Virgil Mosaic

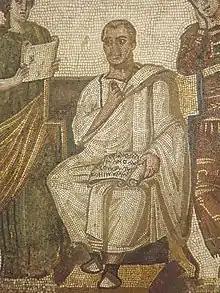
Detail of the central character identified as Virgil

The mosaic was discovered in 1896 in a garden of Sousse and constitutes the emblem of a larger mosaic.